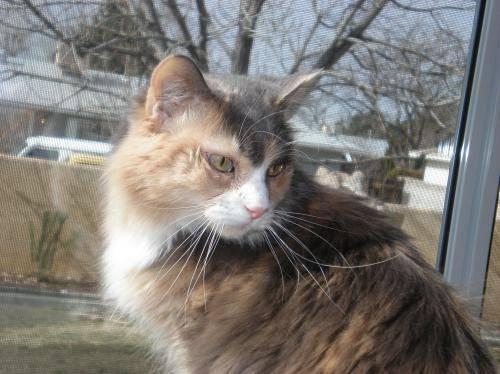
cat